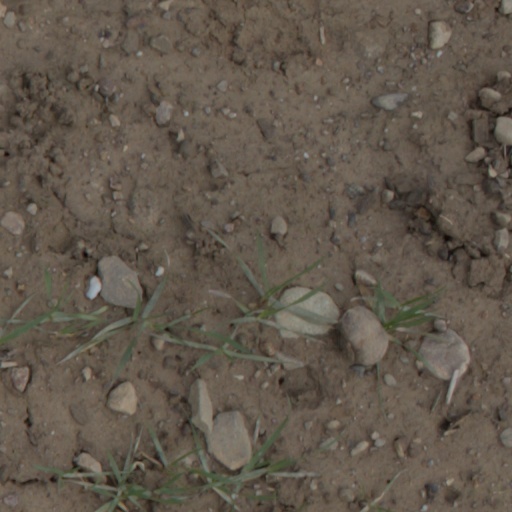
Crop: wheat